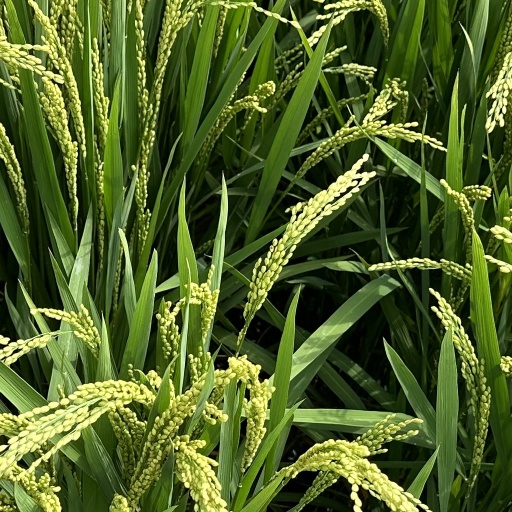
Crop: rice